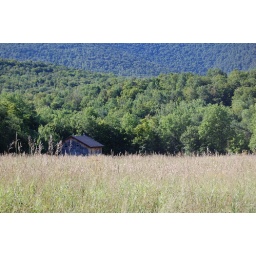
house in a field in Rupert, VT